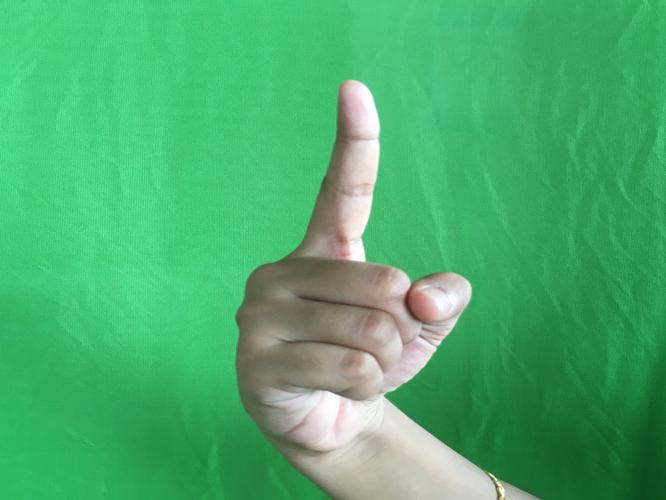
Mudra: Suchi
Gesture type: single_hand